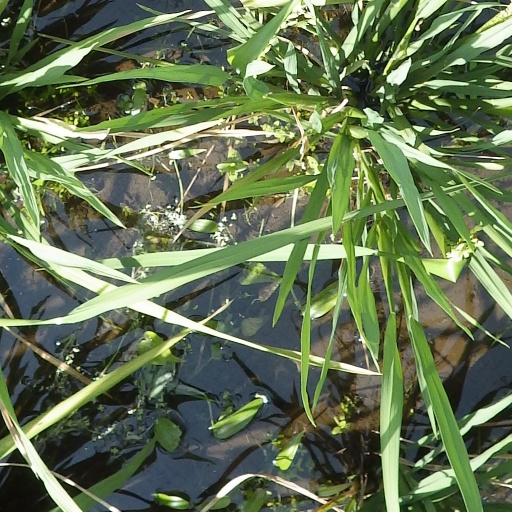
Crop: rice